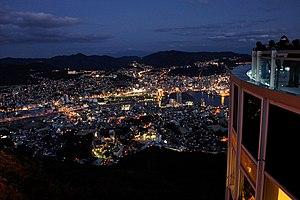
Les trois plus beaux paysages de nuit du Japon sont les trois vues les plus célèbres de nuit du Japon données par le Guide vert japonais. Les vues sont celle de la ville de Hakodate depuis le Mont Hakodate à Hokkaido, la vue de Kobe et de la Baie d'Osaka depuis le Mont Maya dans la préfecture de Hyogo et enfin, celle de Nagasaki depuis le Mont Inasa dans la préfecture de Nagasaki.